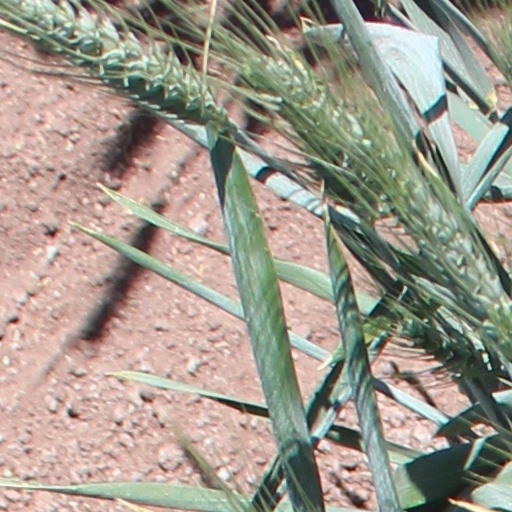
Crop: wheat